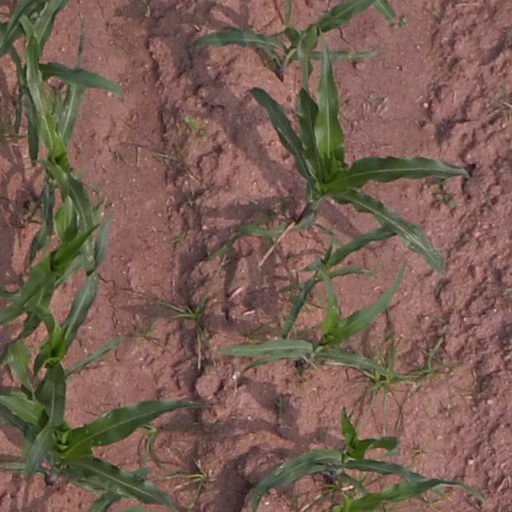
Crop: maize; corn